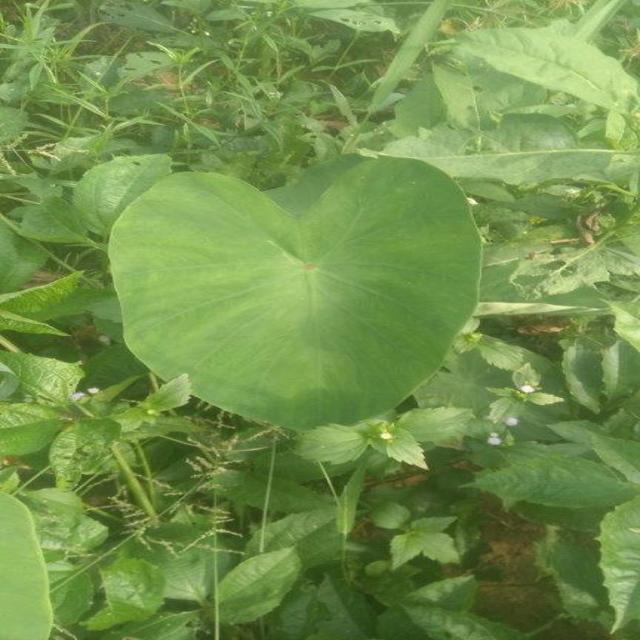
Label: Healthy